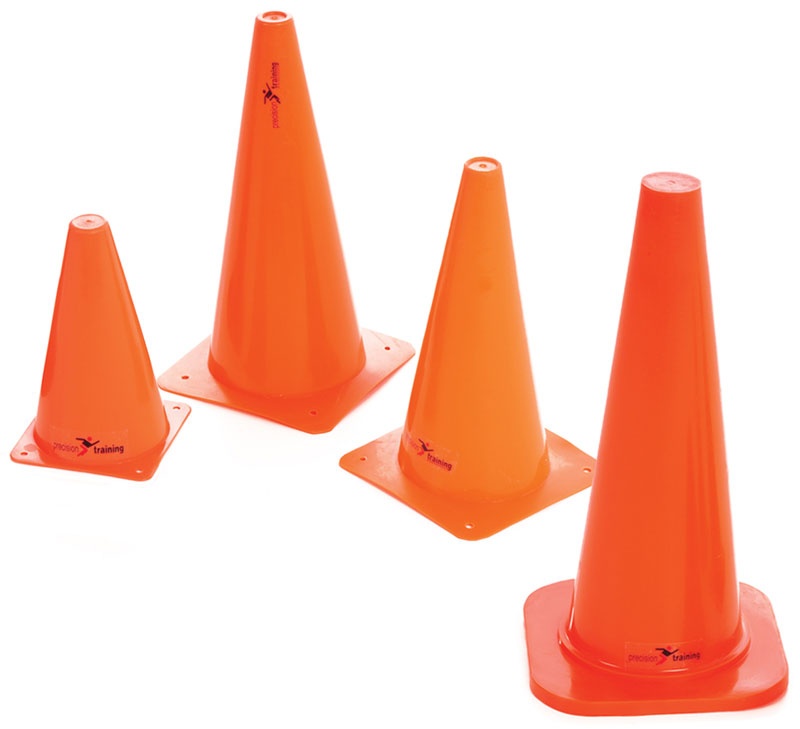
Traffic Cone 9"
Precision Training 9" Traffic Cone - Set of 4 Precision Training highly durable excellent quality 9 inch traffic cone, this comes in a set of 4. The price is for a set of 4.
Brand: Precision Training
Category: Sporting Goods > Athletics > Coaching & Officiating > Field & Court Boundary Markers > Boundary Cones